Beeba Boys

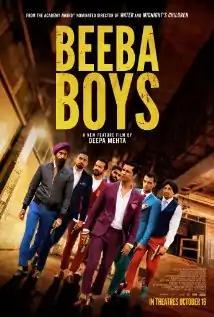
Theatrical release poster

Beeba Boys is a 2015 Canadian crime thriller film written and directed by Deepa Mehta. It stars Randeep Hooda as Jeet Johar, a loving single father, a dutiful son, a proud, observant Sikh and a ruthless gangster managing a team of stylish, charismatic but brutal and unforgiving young men. The film is a fictional take based on real incidents, including Bindy Johal.